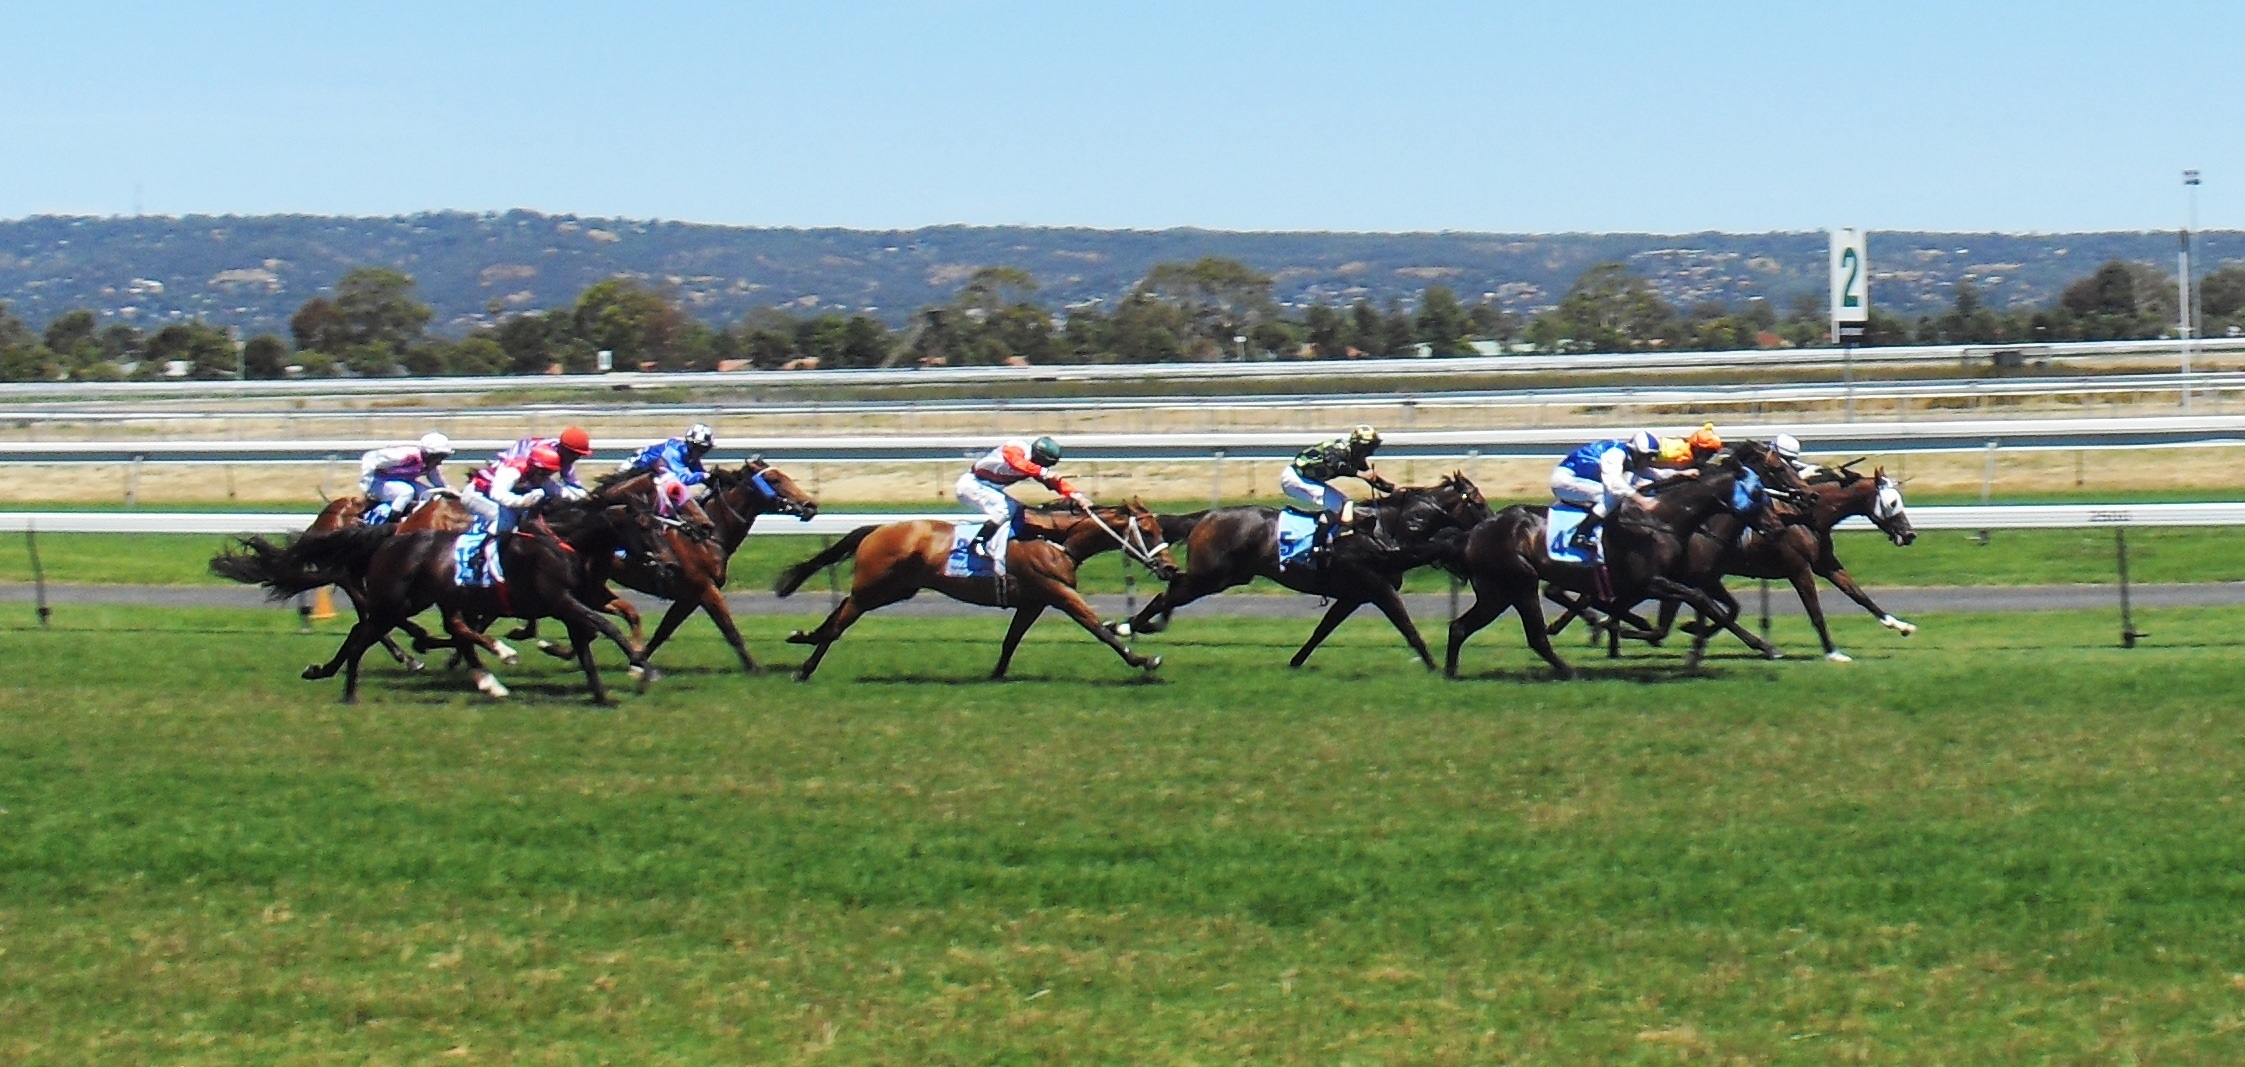
track, sport, rider, pasture, horse, thoroughbred, race, horses, sports, racing, mare, jockey, race track, horse racing, horse like mammal, animal sports, equestrian sport, endurance riding